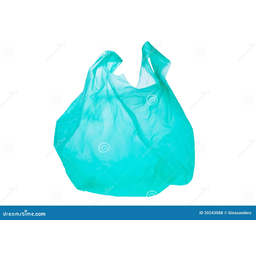
Label: plasticbags